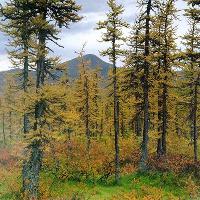
Weather: cloudy or overcast